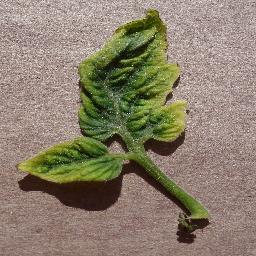
Label: Tomato___Tomato_Yellow_Leaf_Curl_Virus